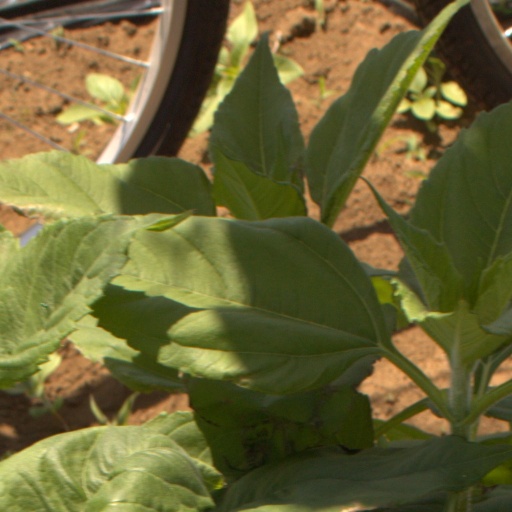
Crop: Jerusalem artichoke